Eduard Kurzbauer

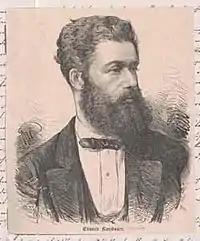
Eduard Kurzbauer (c.1870)

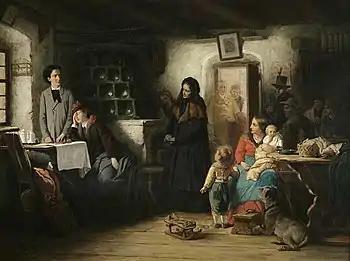
The Refugees, Overtaken

Eduard Kurzbauer (2 March 1840, Vienna - 13 January 1879, Munich) was an Austrian painter. Some sources give Lemberg as his place of birth.